Museo de la Laca and the Santo Domingo monastery

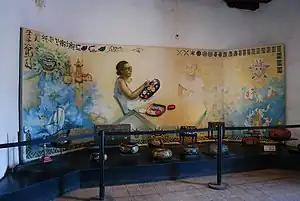
Exhibit at entrance of the Museo de la Laca

The monastery of Santo Domingo and Museo de la Laca (Lacquerware Museum) is located in the city of Chiapa de Corzo, Chiapas, Mexico. The monastery with its church was built in the 16th century, with the monastery secularized later. The church retains its original function. The building with two courtyards was restored between 1999 and 2002 to become a community and cultural center, with the Museo de la Laca, founded in 1952, moved inside to take up much of the upper floor. This museum contains about 450 pieces from various parts of Mexico and Asia, mostly made in the 20th century. The complex also contains halls with permanent and temporary exhibits along with an auditorium and various types of workshops.